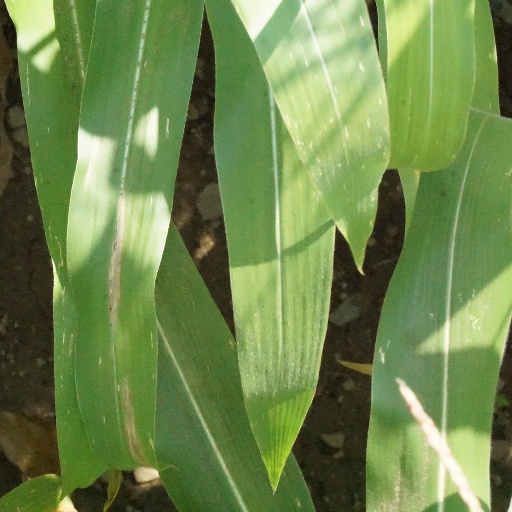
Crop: maize; corn